Floral morphology

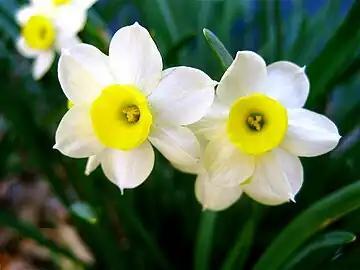
Perigonium (cream) and paraperigonium (yellow) in "Narcissus", an amaryllidacea.

Within the monocotyledons, plants belonging to the Amaryllidaceae family have the simplest and most typical flowers. The flowers are hermaphrodites, actinomorphics (i.e., of radial symmetry) or slightly zygomorphics, pedicellate or sessiles, showy, each associated with a filiform bract. The perigonium is composed of six tepals arranged in two whorls of 3 pieces each, which have approximately the same shape and size. The tepals are free from each other or may be welded at the base forming a perigonial tube or hypanthium, which is extended in some cases in a "crown"—also called paraperigonium or false corolla, for example in "Narcissus—"sometimes reduced to scales or unremarkable teeth.